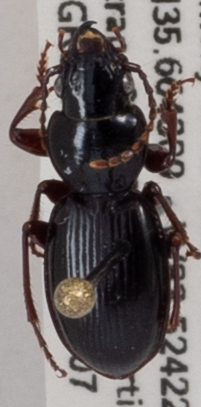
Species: Cyclotrachelus freitagi
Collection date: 2020-07-07
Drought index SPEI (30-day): -0.074
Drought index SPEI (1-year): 1.77
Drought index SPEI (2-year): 2.09